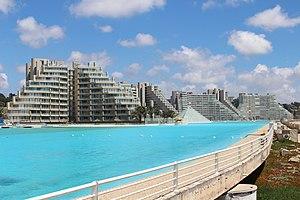
Algarrobo est une ville et une commune du Chili faisant partie de la province de San Antonio, elle-même rattachée à la région de Valparaíso.